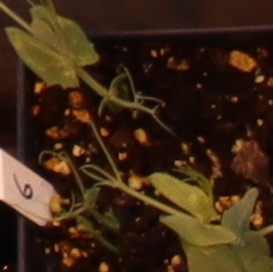
Label: Field Pea